2,500-year celebration of the Persian Empire

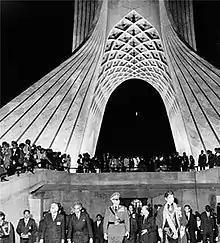
The inauguration of the Shahyad Tower

On the final day, the Shah inaugurated the Shahyad Tower (later renamed the Azadi Tower after the Iranian Revolution) in Tehran to commemorate the event. The tower was also home to the Museum of Persian History. In it was displayed the Cyrus Cylinder, which the Shah promoted as "the first human rights charter in history". The cylinder was also the official symbol of the celebrations, and the Shah's first speech at Cyrus' tomb praised the freedom that it had proclaimed, two and a half millennia previously. The festivities were concluded with the Shah paying homage to his father, Reza Shah Pahlavi, at his mausoleum.